Quilombo (film)

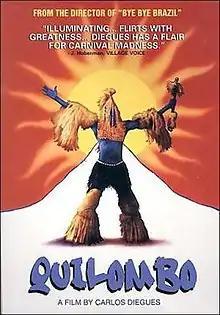
Theatrical release poster

Quilombo is a 1984 Brazilian drama film directed by Carlos Diegues. It was entered into the 1984 Cannes Film Festival. The film is based on the history of the Quilombo dos Palmares, a community of escaped slaves that numbered in the thousands during the 17th century in north-eastern Brazil.